Avaldsnes Church

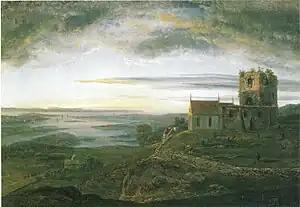
"Ruined Church at Avaldsnes at Karmøy", Johan Christian Dahl (1820)

Before this church was constructed, there was a wooden church on the same site around the year 1024. That church is assumed to have been built by Olav Trygvason, and it is possible that the present stone church is built around this church originally. The church was mentioned by the historian Snorri Sturluson in chapter 19 of his book "Soga om Olav den heilage".